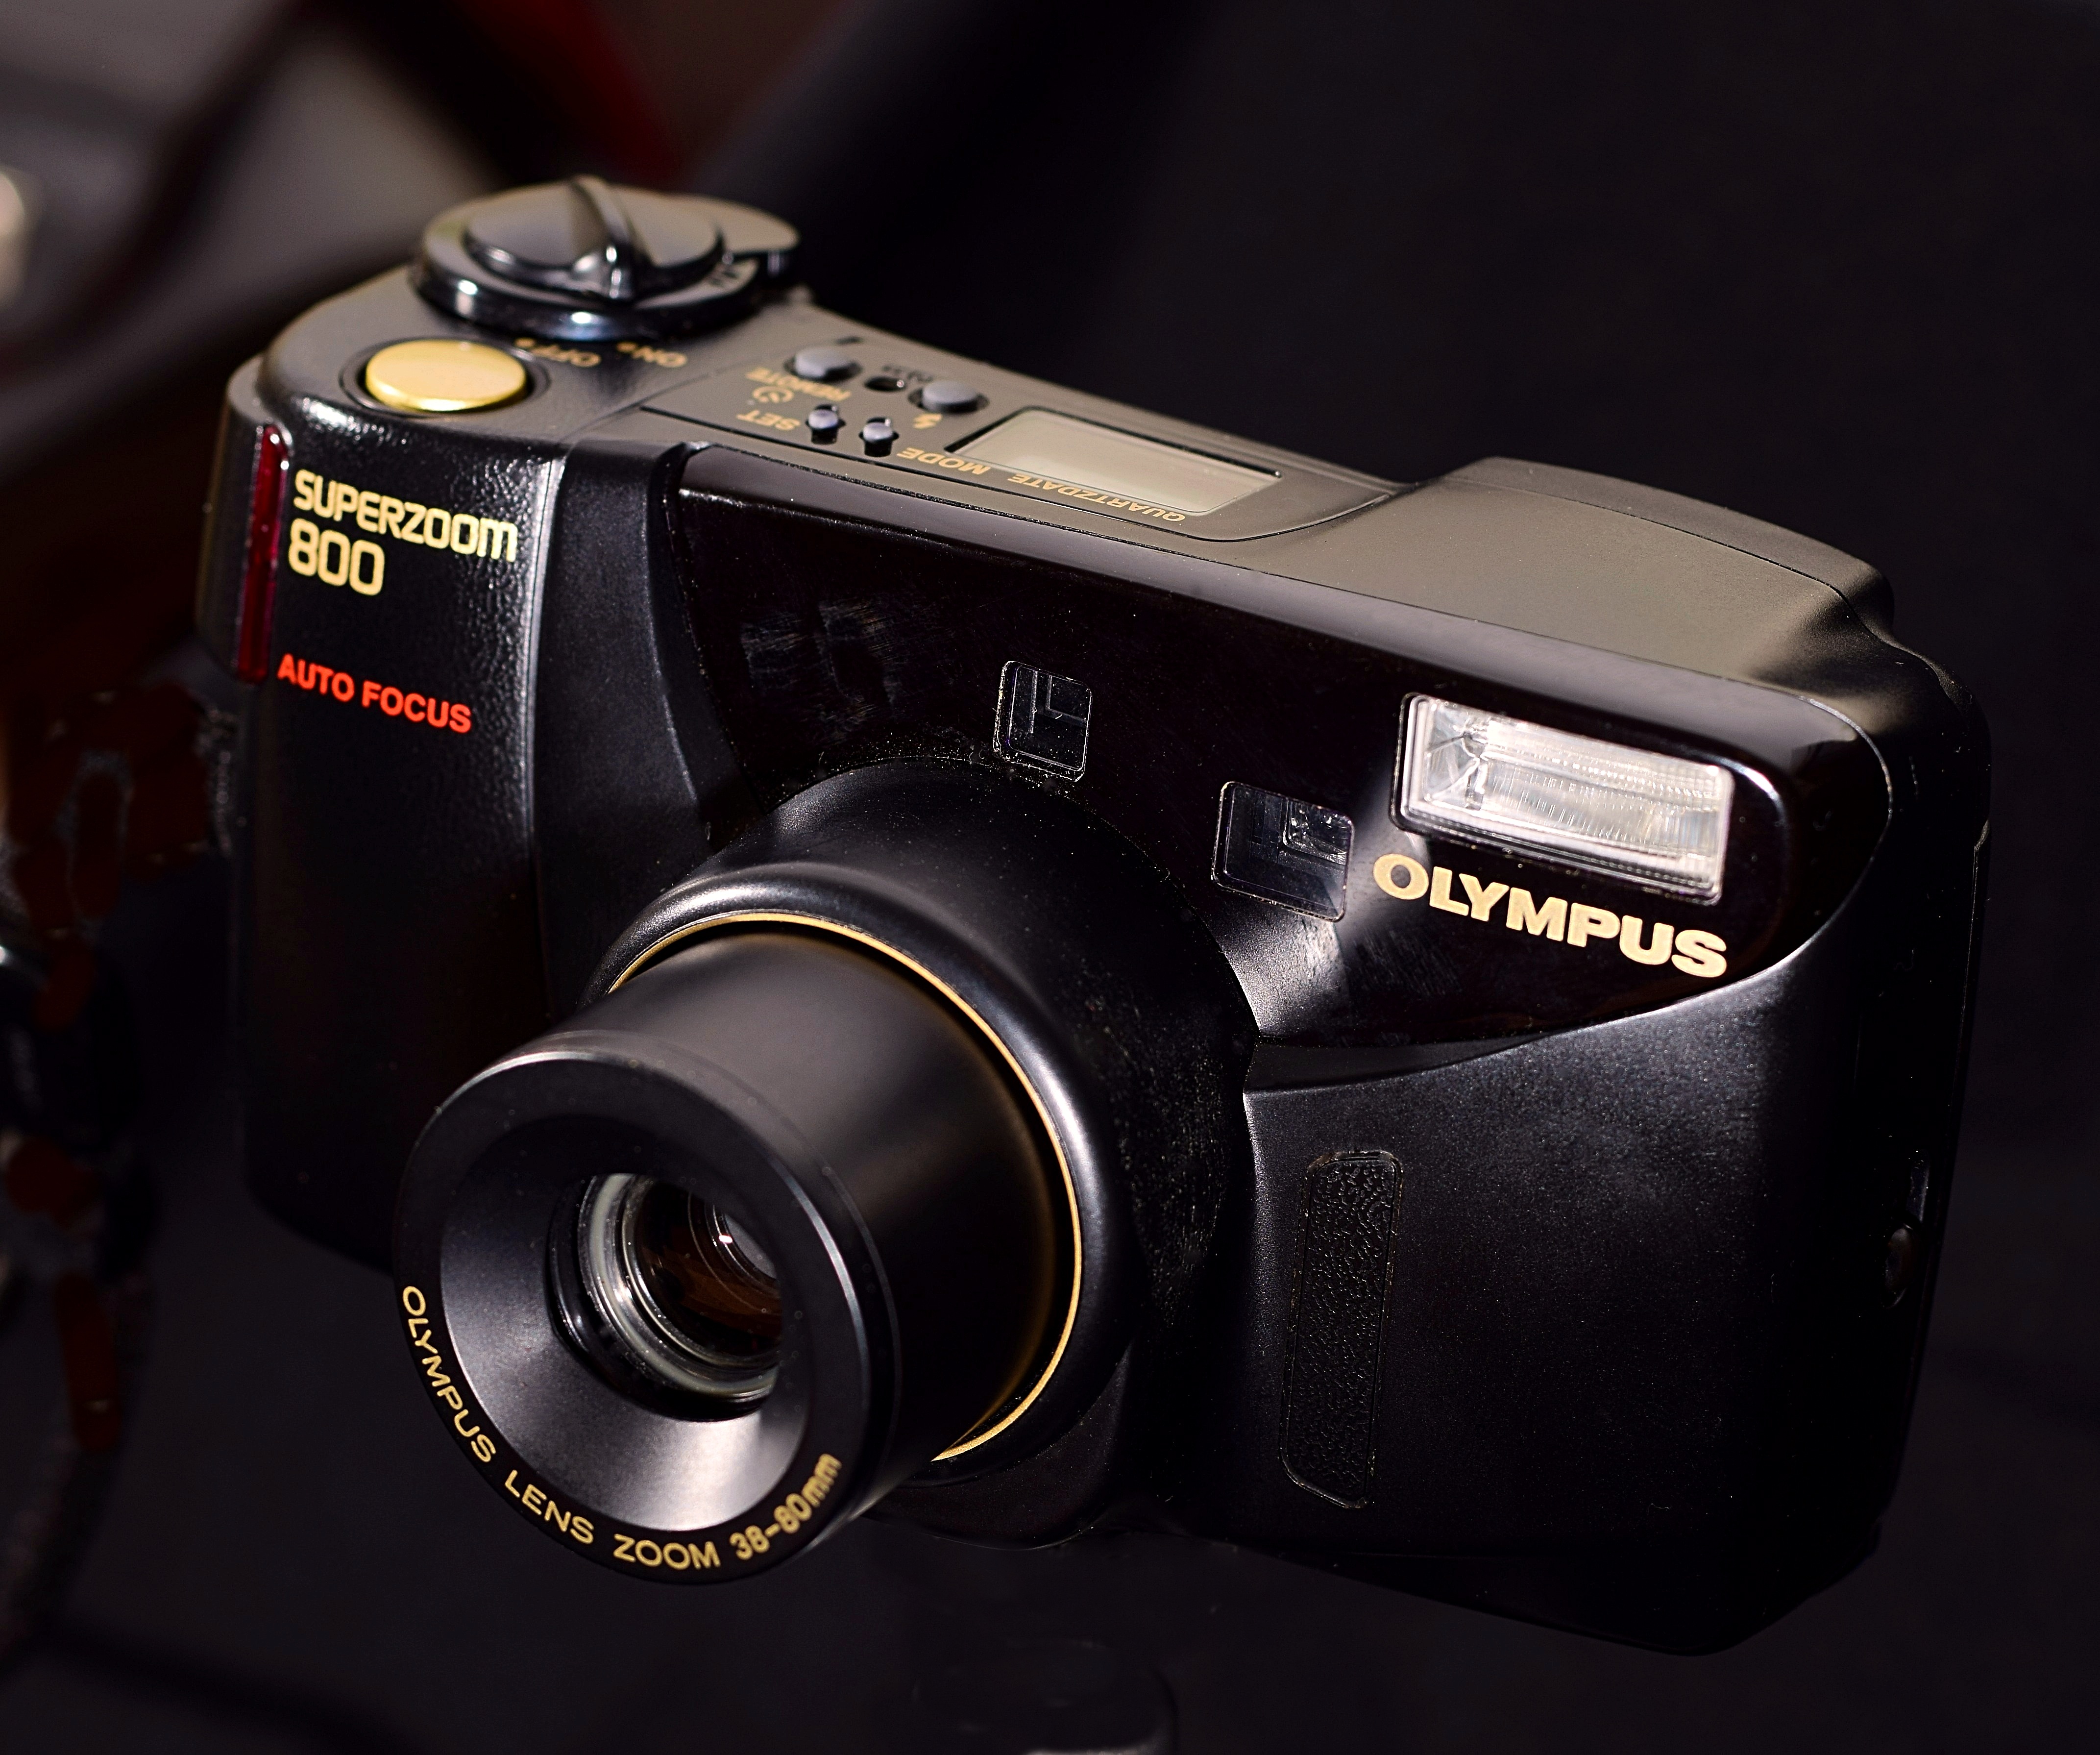
camera, analog, reflex camera, digital camera, olympus, camera lens, rangefinder camera, digital slr, single lens reflex camera, cameras optics, mirrorless interchangeable lens camera, old fotoapparat